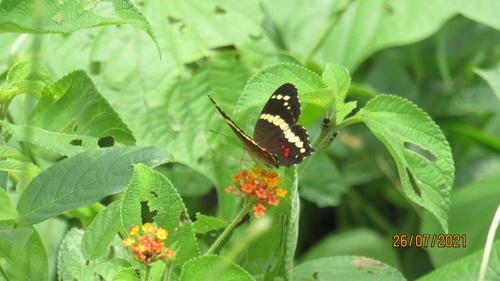
Scientific name: Anartia fatima
Common name: Banded peacock
Family: Nymphalidae
Order: Lepidoptera
Pollinator type: Primary pollinator
Habitat: Open areas and gardens
Geographic range: South America
Conservation status: Least Concern